Northern Patrol

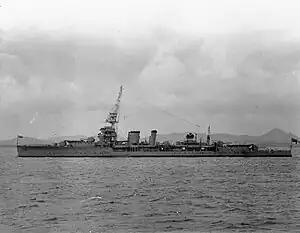

By October 1939 the Admiralty had requisitioned 51 ships for use as armed merchant cruisers. The first group of twenty AMCs were to fitted with Emergency Equipment in British ports with six more being converted overseas. The Emergency scale consisted of ancient 6-inch guns and mountings, a light director control, wooden magazines and shell-rooms and no divided storage for anti-aircraft ammunition. Only easily removed woodwork was to be removed such as furniture and bulkheads. The crew would be placed in the existing accommodation rather than broadside messes. Defensive shielding would be limited to protecting the bridge with sandbags and steel plates and more plates for the steering gear and machinery. It was hoped to have the ships operational in two and a half to three weeks. Complete Equipment was to follow, comprising full director systems, watertight magazines and shell rooms made of steel, broadside mess decks with hammocks, four paravanes per ship, the removal of more woodwork and thirteen 6-inch gun sets taken from C- and D-class cruisers once they were re-armed as anti-aircraft cruisers.